Nuneaton rail crash

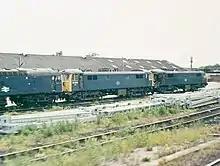
The damaged locomotives are seen on 16 June 1975 at Crewe Electric TMD

Near the site of the former Bulkington railway station, the train began its descent towards Nuneaton, and as such McKay began powering down the locomotive and lightly applying the brakes in order to not go over the train's assigned speed, by the time he had reached the long left-hand curve where the Down Fast warning board was located, the train was travelling at . As he was looking out for the warning board on the Down Fast line, he saw Signal NN82 (displaying a green aspect) and the warning board for the Down Slow line, but not the one for the Down Fast line. Despite having driven the previous night through Nuneaton and having noticed the nature of the construction in the area and believing it would be long before the restrictions would be lifted, McKay assumed in the heat of the moment that the speed restriction had been lifted and released the train's brake, having been convinced that the warning board had been removed, claiming he had not seen its outline either. The decision was rooted in the fact that the Weekly Engineers Notice that began on 24 May had expired on 6 June at 0:01 AM, and thought that the engineers had completed their work and lifted the restriction; additionally he had not received the notice covering the period between 7 June and 13 June and he was preoccupied with minimising the train's delay that had been the result of the (now) trailing locomotive's breakdown at Kings Langley.